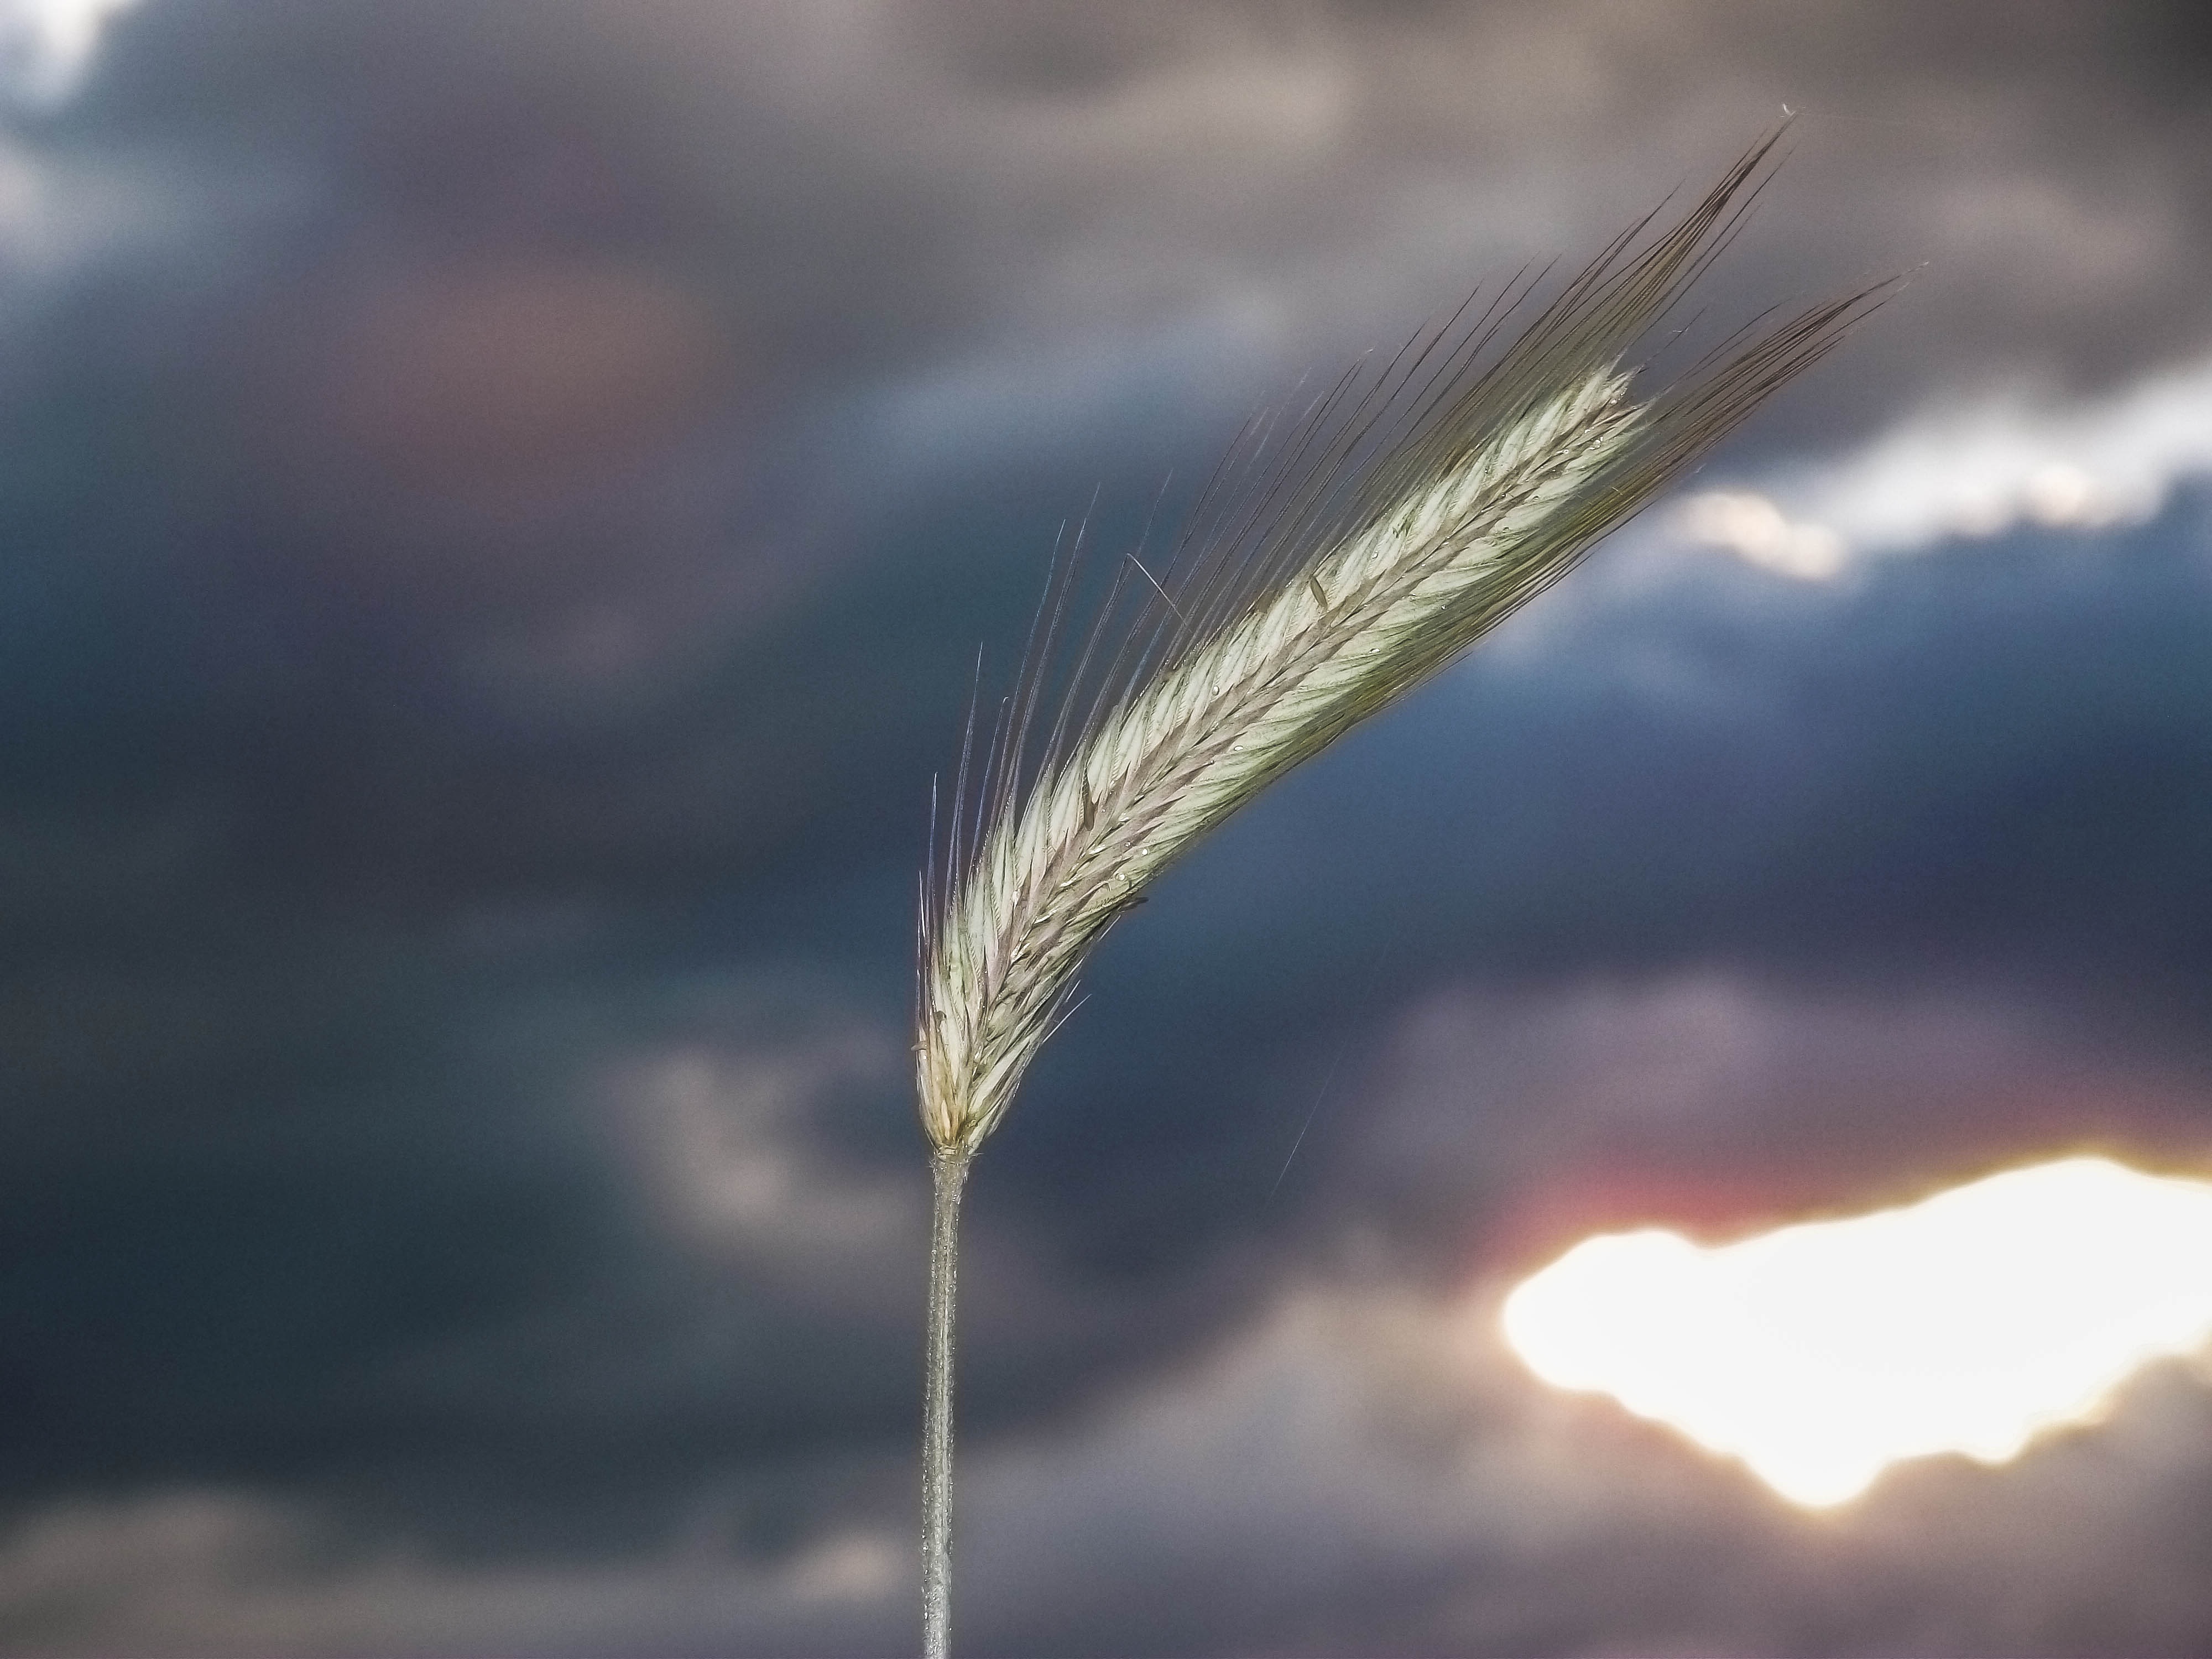
nature, grass, light, cloud, sky, sun, sunset, field, sunlight, leaf, wind, atmosphere, reflection, blue, ear, blade of grass, clouds, evening sky, macro photography, halm, meteorological phenomenon, grass family, atmosphere of earth